Lex Luthor: Drop of Doom

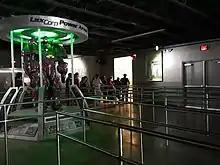
The station for Lex Luthor Drop of Doom

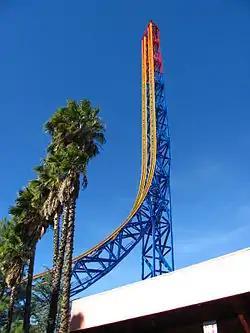
Superman: Escape from Krypton in 2011, prior to the addition of Lex Luthor: Drop of Doom on the lateral flanks of the structure the following year.

"Lex Luthor: Drop of Doom" consists of two towers, with each mounted to a lateral flank of the Superman: Escape from Krypton structure. Both rides feature a single floorless gondola seating eight-abreast. Riders are harnessed in by over-the-shoulder restraints. Catch cars hoist the gondolas up the tower for approximately 60 seconds before reaching a dynamic height of . As the gondolas reach the apex, riders are greeted with a pre-recorded audio spiel from Lex Luthor. The gondolas are then released into 5-second free fall descent, attaining a terminal velocity of . Mass of the gondolas is without any riders.